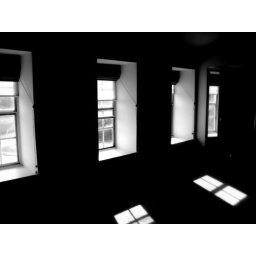
three in a row in black and white